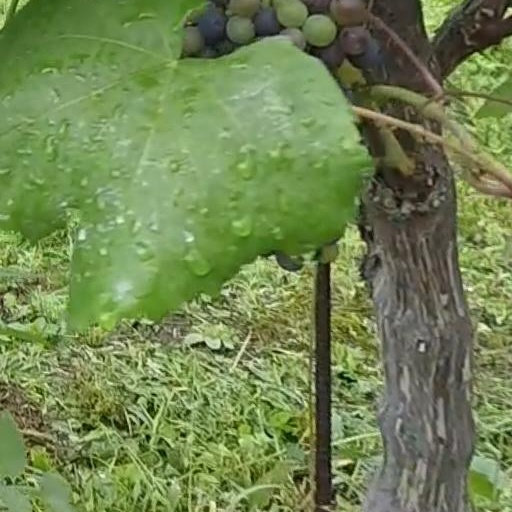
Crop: grape